Culture of Buddhism

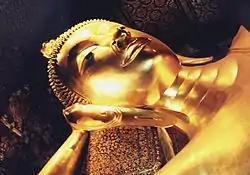

"Buddhist art" originated in the Indian subcontinent in the centuries following the life of the historical Gautama Buddha in the 6th to 5th century BCE, before evolving through its contact with other cultures and its diffusion through the rest of Asia and the world.